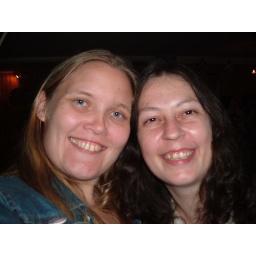
Anne and me in the bar after Elizabeth had gone home to bed. It was YAYNESS...